Question: What is stuffed facing the camera?
Tambaya: Wanne cashe abun ne yake kallon kamara?
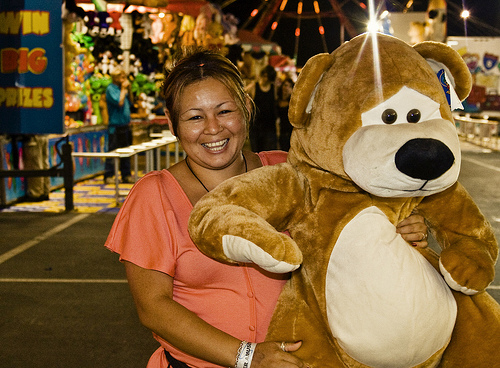
Answer: A big brown teddy bear.
Amsa: Babar ƴar tsana ruwan ƙasa.